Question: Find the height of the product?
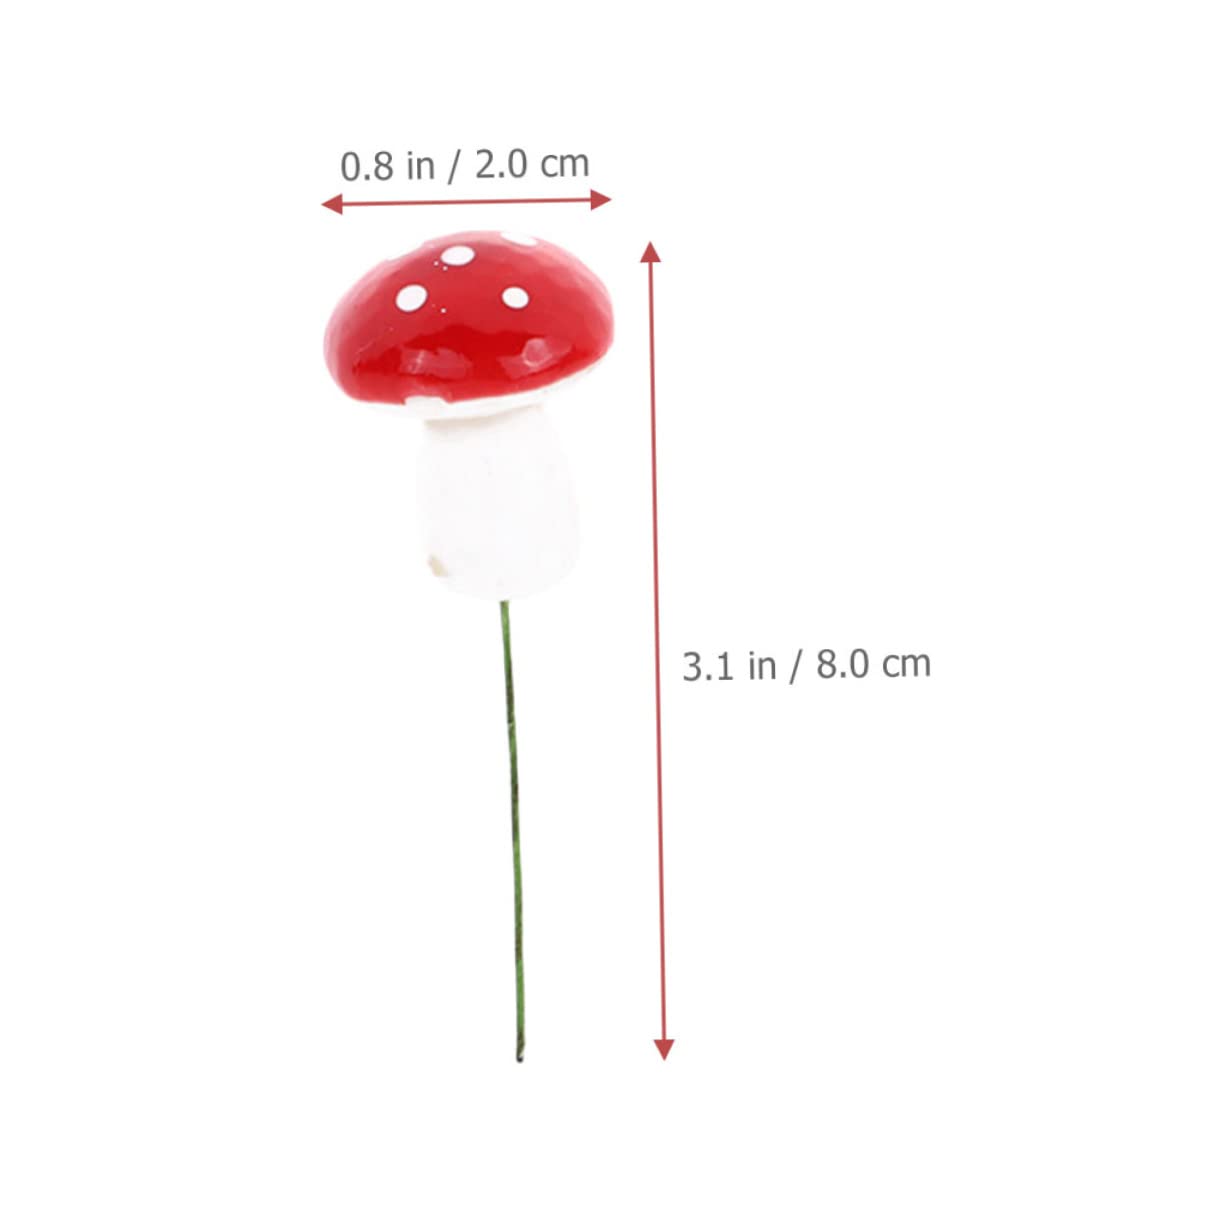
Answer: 3.11 inch